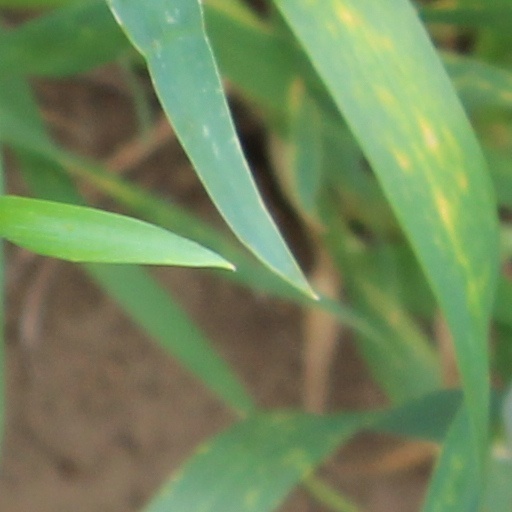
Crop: wheat